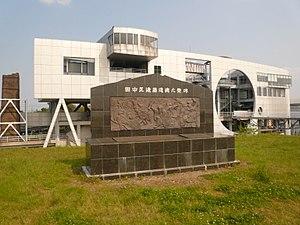
La mine de cuivre d’Ashio, dans la préfecture de Tochigi, au Japon, est une des mines de cuivre les plus importantes du monde de la fin du XIXᵉ siècle au milieu du XXᵉ siècle. Elle est à l’origine d’une des plus importantes pollutions de l’histoire, dans les années 1880, et les conditions d’exploitation des mineurs provoquent d’importantes émeutes en 1907. Les différentes luttes ayant eu lieu autour de la mine sont des symboles encore évoqués dans les mouvements sociaux au Japon.